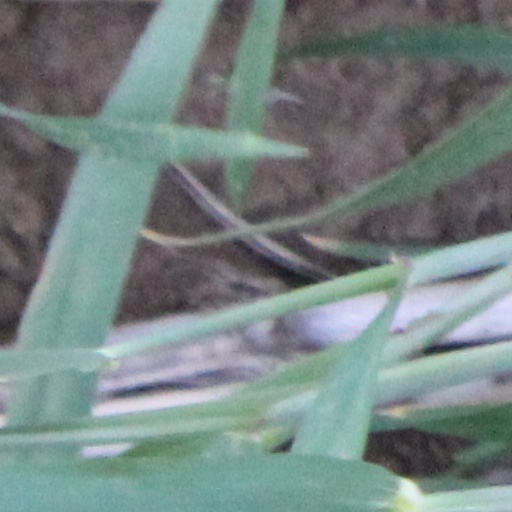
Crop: wheat